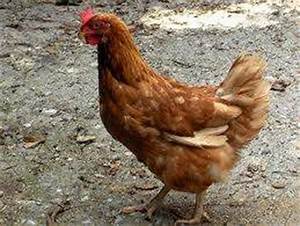
Label: chicken